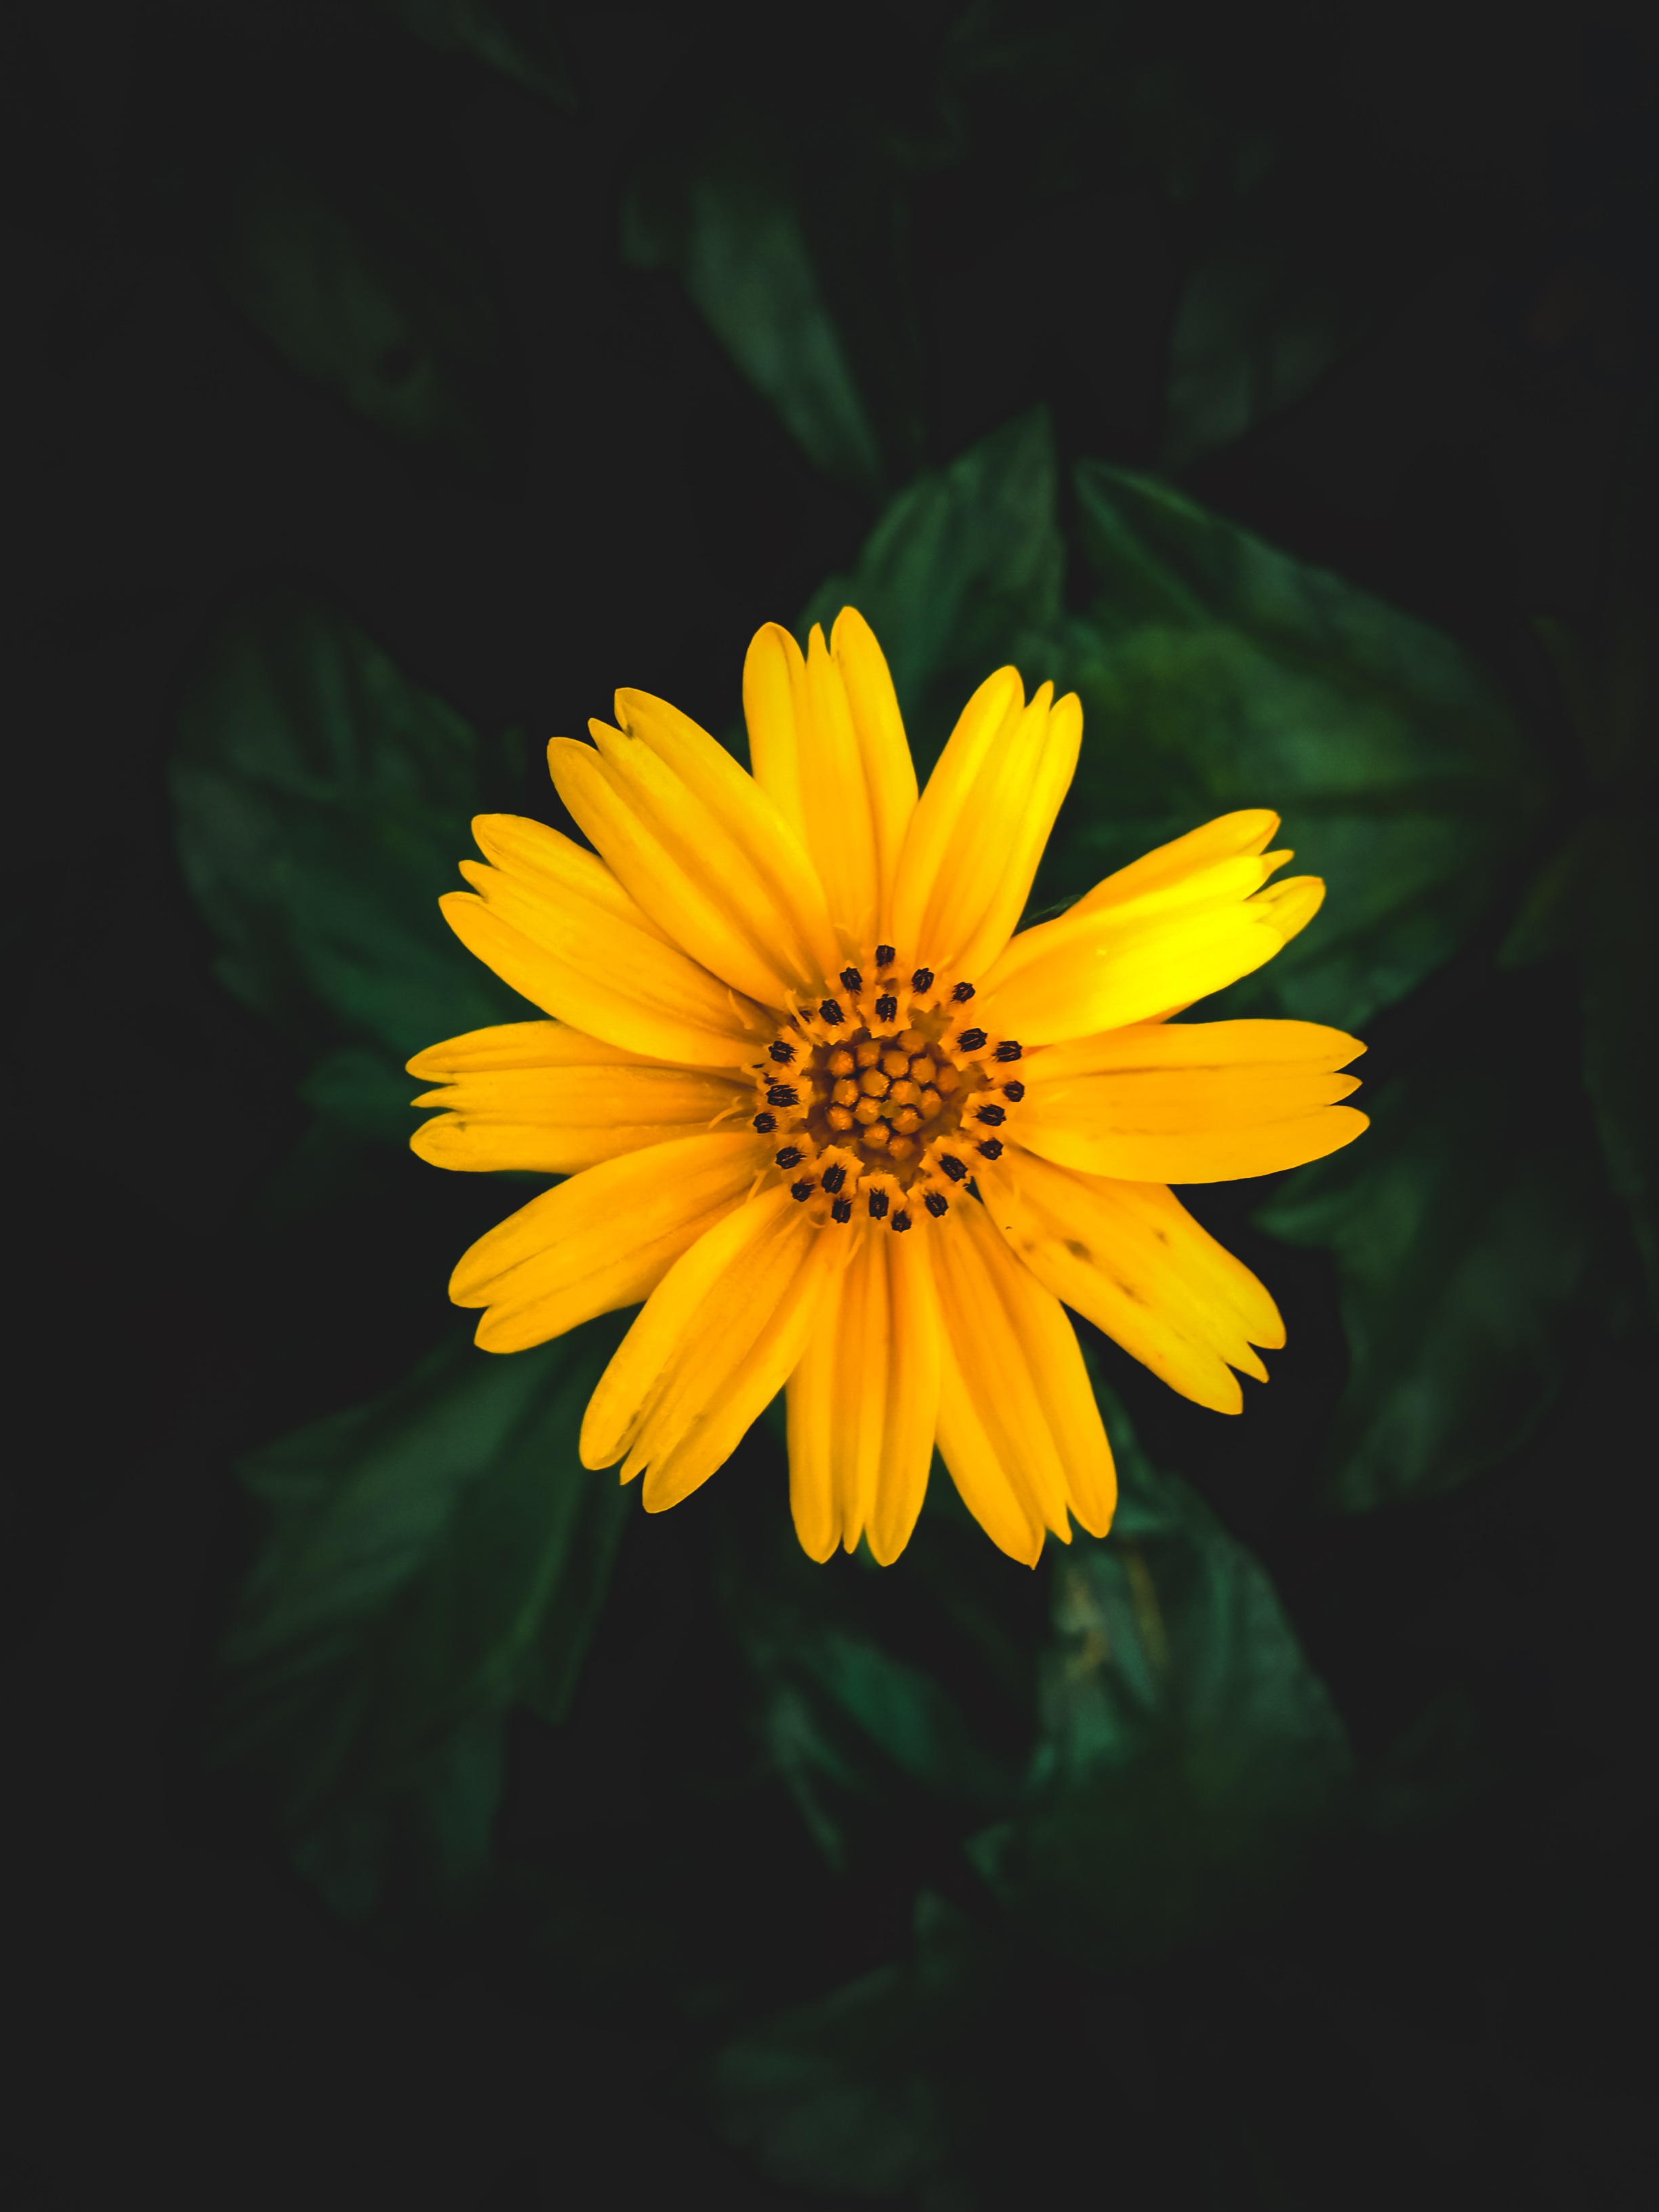
flower, plant, petal, flowering plant, annual plant, herbaceous plant, grass, pollen, daisy family, macro photography, terrestrial plant, wildflower, darkness, plant stem, still life photography, perennial plant, Forb, asterales, sunflower